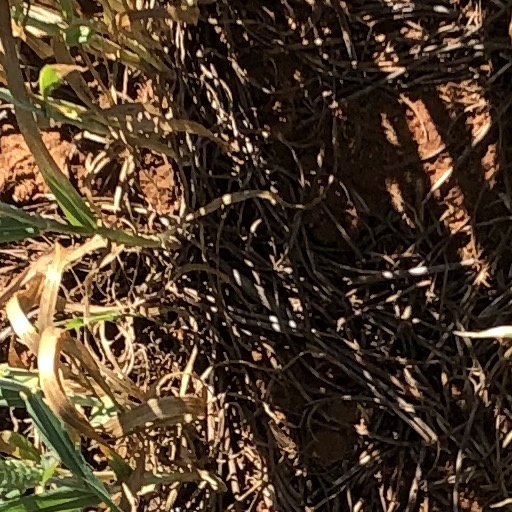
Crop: wheat